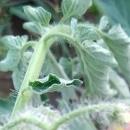
Crop: Tomato
Condition: bacterial-floundering-d